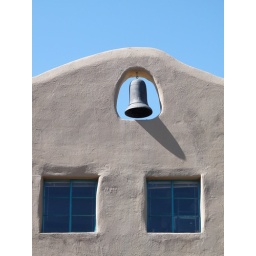
A bell and windows in a close-up detail of a Pueblo-style building in Santa Fe, New Mexico